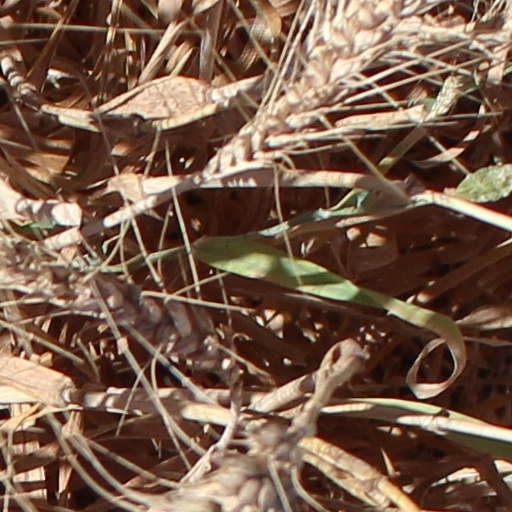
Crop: wheat